Alice Bridges

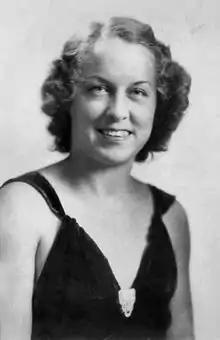

Alice W. Bridges (July 19, 1916 – May 5, 2011), also known by her married name Alice Roche, was an American competition swimmer, who at age 20, represented the United States at the 1936 Summer Olympics in Berlin, Germany.